WOW World Tag Team Championship

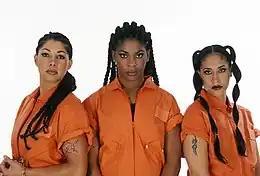
The inaugural two-time WOW World Tag Team Championship Caged Heat, (l-r) Vendetta, Delta Lotta Pain and Loca

The WOW World Tag Team Championship is a women's professional wrestling tag team championship created and promoted by the American professional wrestling promotion Women of Wrestling (WOW). Penelope Pink and Holly Swag are the current champions in their first reign.